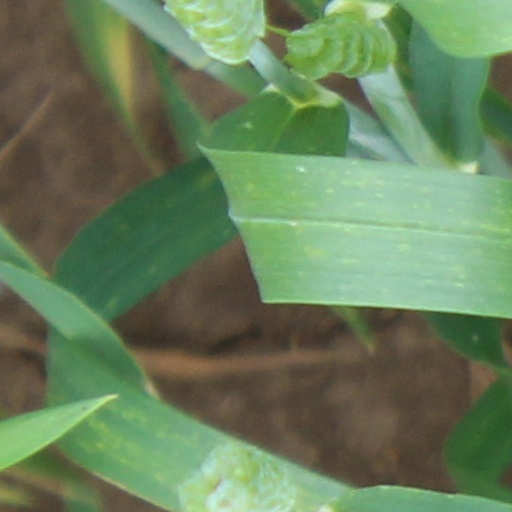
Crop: wheat